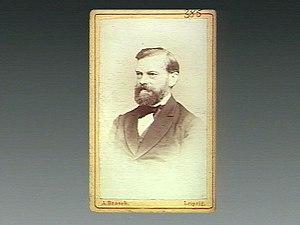
Julius Victor Carus est un zoologiste allemand, né le 25 juillet 1823 à Leipzig et mort le 10 mars 1903 dans cette même ville.